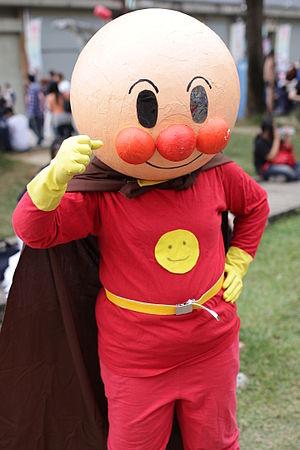
Anpanman est un kodomo manga de Takashi Yanase, publié par l'éditeur Froebel-Kan entre 1973 et la mort de l'auteur, en 2013.